Chris Masters

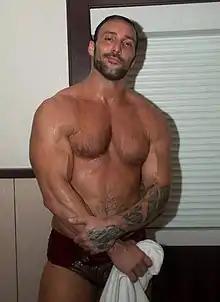
Chris Masters in 2017

On March 12, National Wrestling Alliance announced on their social media, that Mordetzky would make his NWA debut at NWA Back For The Attack. Adonis defeated Trevor Murdoch on the March 30 episode of NWA Power, in a No Disqualification match, to win the NWA National Championship. After this, Adonis turned heel when he aligned with Thom Latimer and NWA World Heavyweight Champion Nick Aldis, as the new member of Strictly Business.